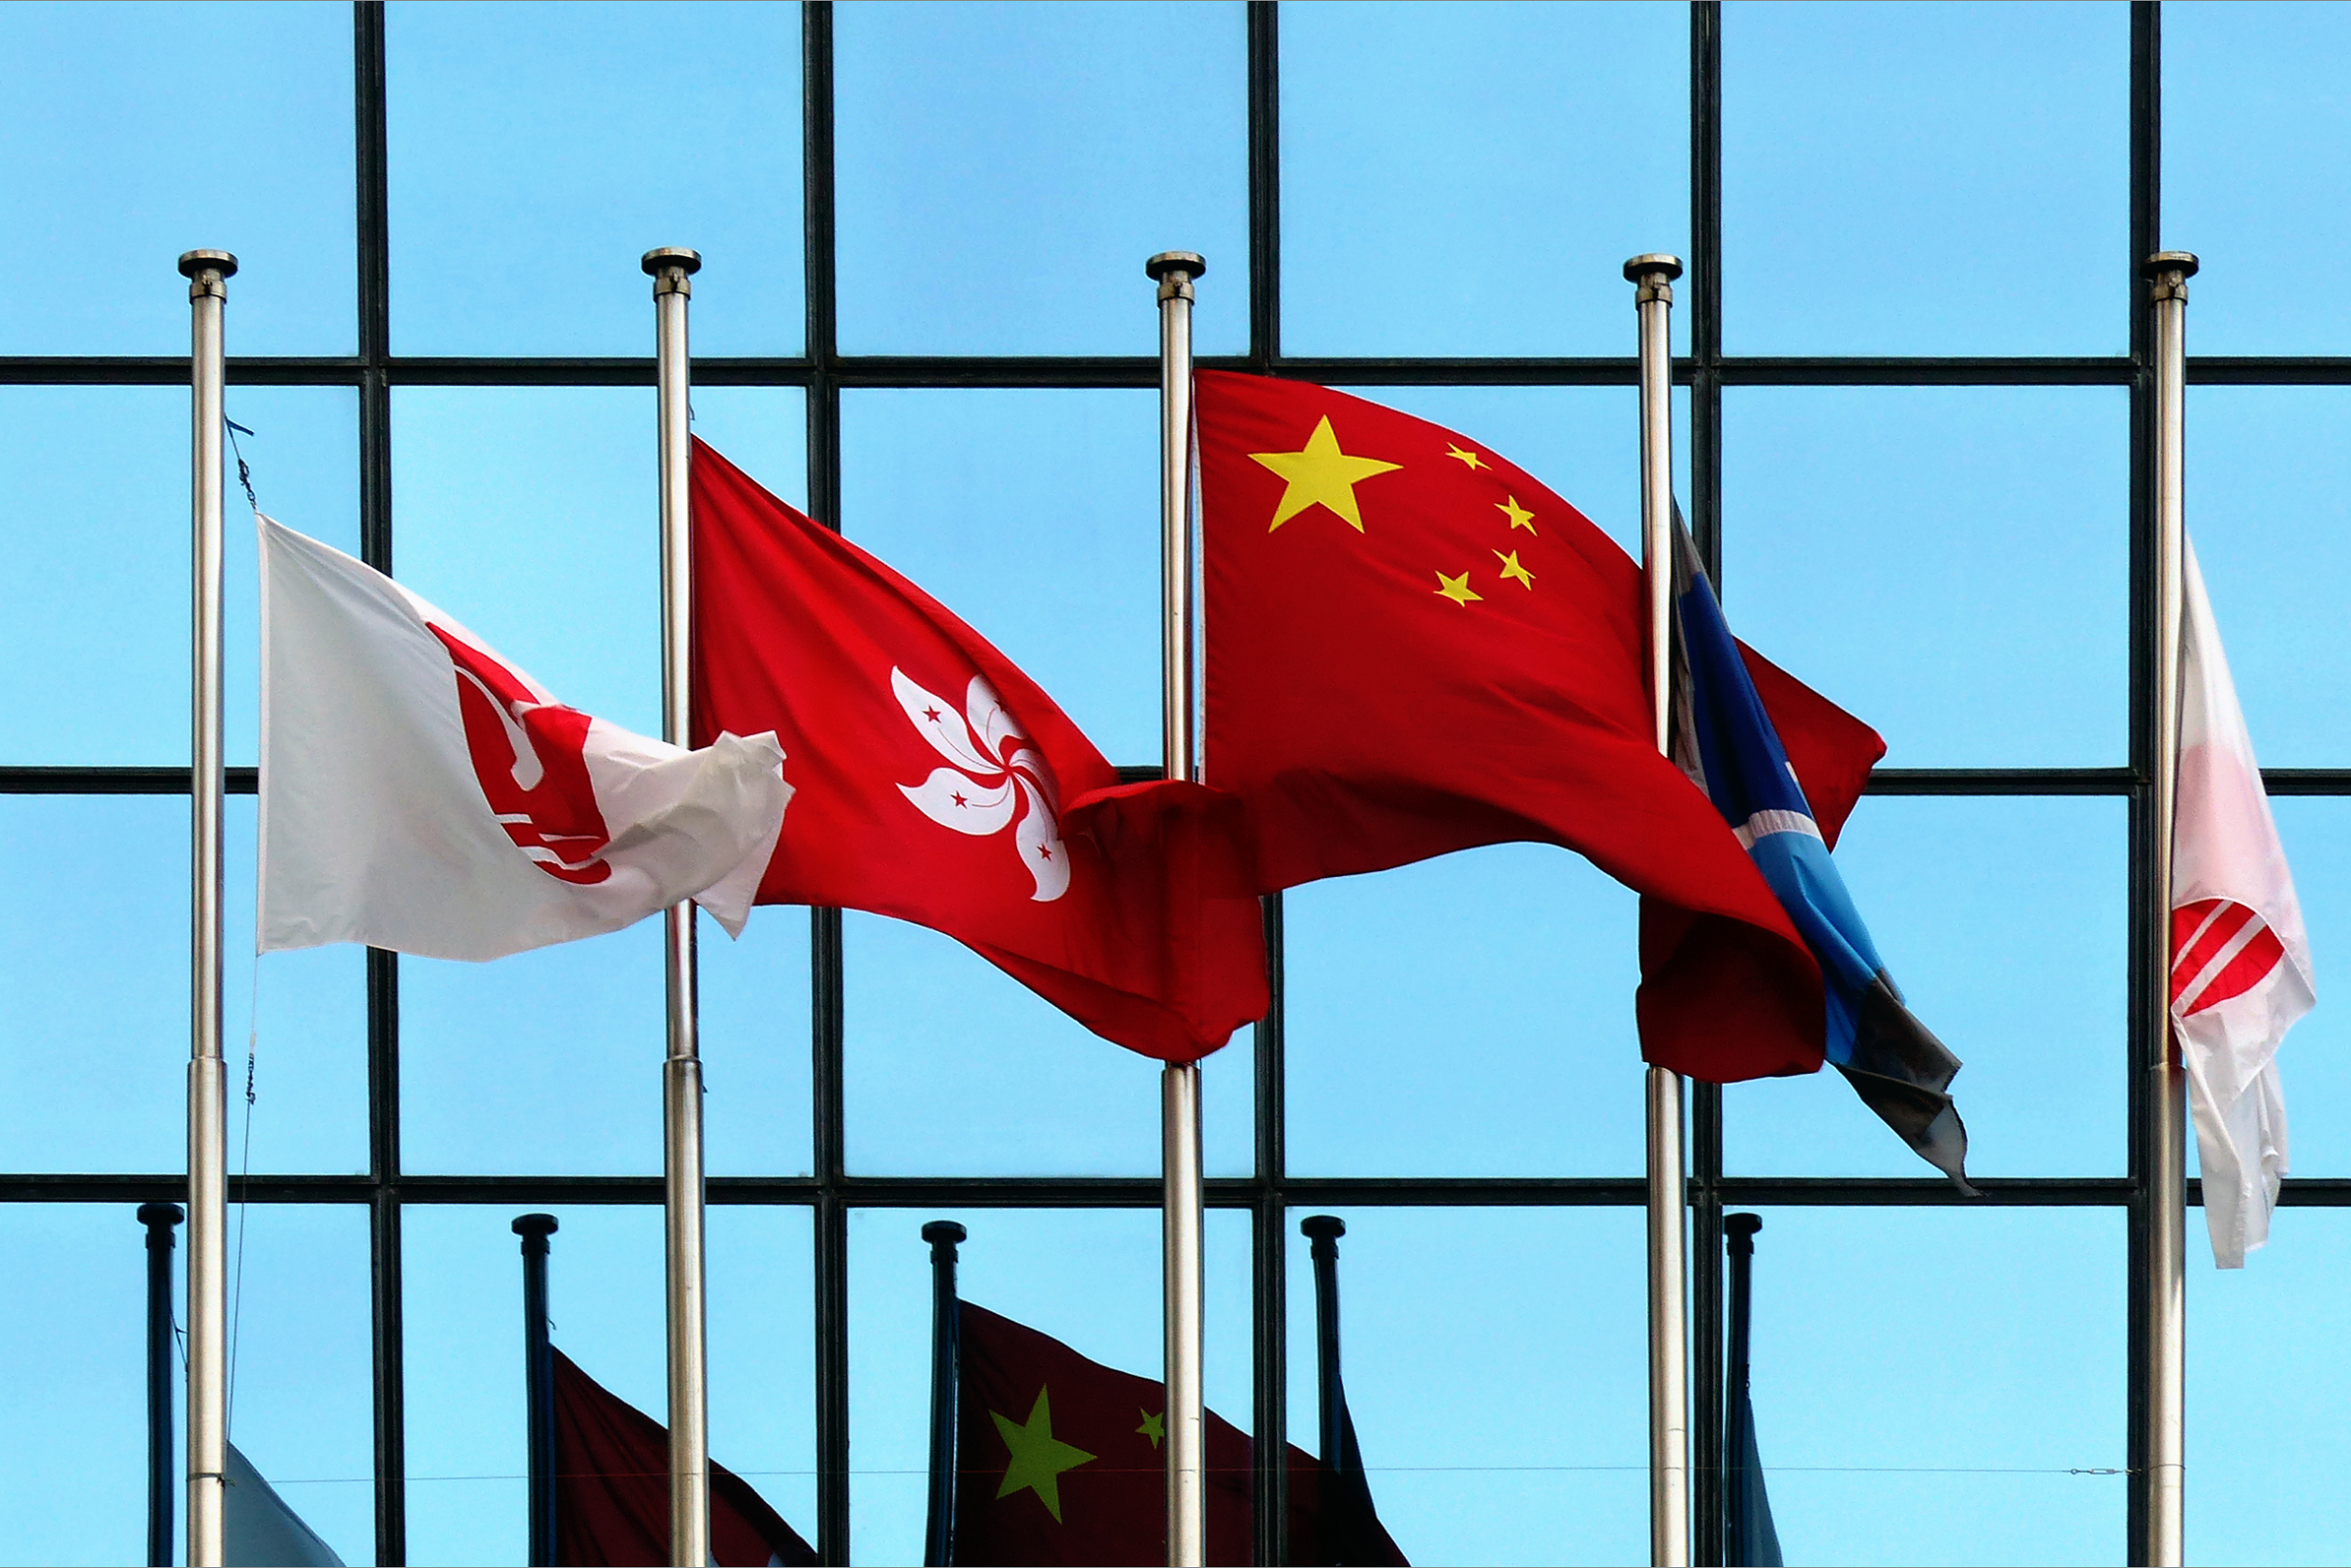
line, red, color, flag, blue, signage, flags, bridgecamera, hongkong, superzoom, masts, panasonicdmcfz200, banners, flagpoles, flagofchina, flagofhongkong, bauhiniablakeana, flag of the united states